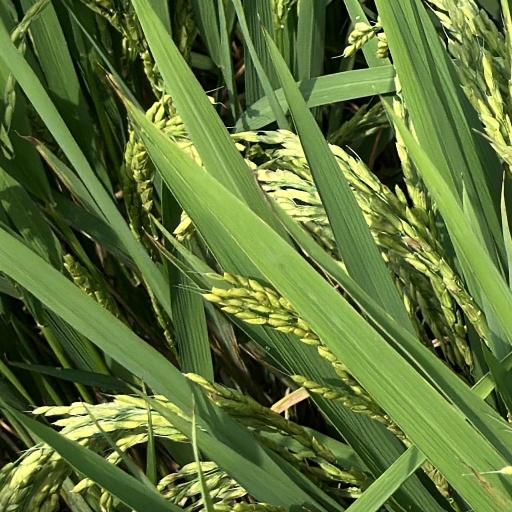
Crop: rice